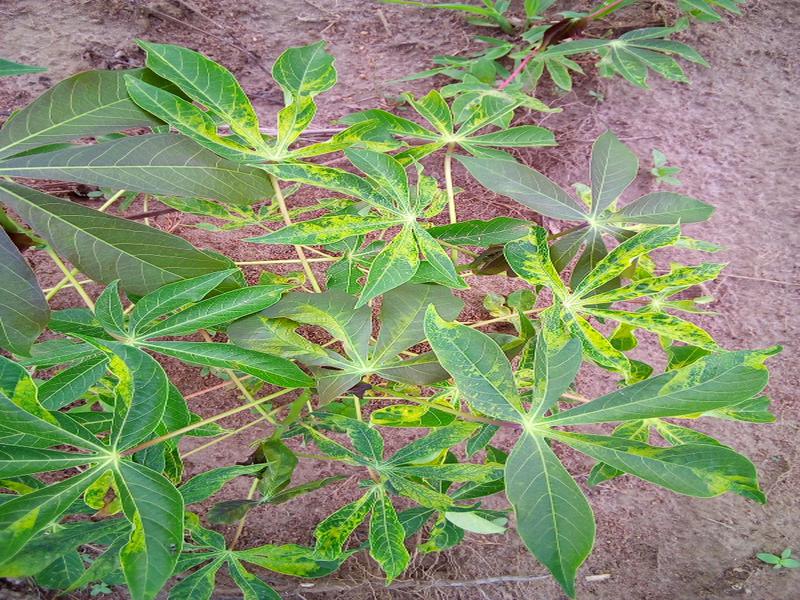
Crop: cassava
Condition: mosaic_disease